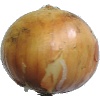
Label: white_onion